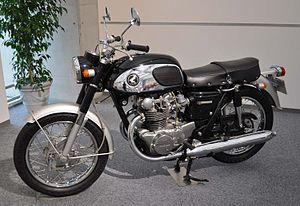
La CB 450 est un modèle de motocyclette à moteur quatre temps et deux arbres à came en tête du constructeur japonais Honda.